Burry Port

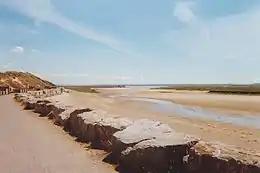
The Millennium Coastal Path near Burry Port.

There are two tiers of local government covering Burry Port, at community (town) and county level: Pembrey and Burry Port Town Council and Carmarthenshire County Council. The town council is based at the Memorial Hall and Institute on Parc-Y-Minos Street, which had been built in 1934.